Robert Walker (minister)

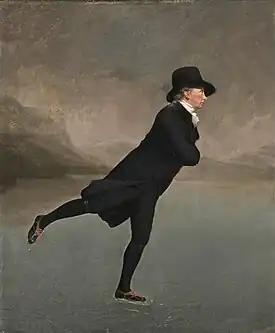
Henry Raeburn, "The Reverend Robert Walker Skating on Duddingston Loch", 1790s, National Gallery of Scotland

Robert Walker FRSE (30 April 1755 – 30 June 1808) was a Church of Scotland minister, best known as the subject of the oil painting "The Skating Minister" by Henry Raeburn.